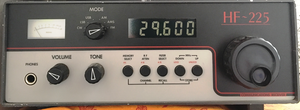
Récepteur sur 29600 kHz utilisé pour l'écoute des appels radioamateurs en FM. Récepteur Lowe HF225, 30kHz à 30MHz.
La bande 28 MHz, désignée aussi par sa longueur d'onde, 10 mètres, est une bande du service radioamateur destinée à établir des radiocommunications de loisir. Cette bande est utilisable pour le trafic intercontinental et continental lorsqu’il fait jour entre le lieu d’émission et de réception.